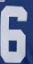
Number: 6